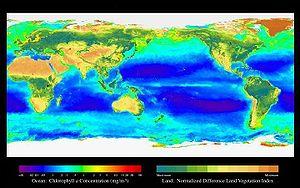
De nombreux systèmes de cartographie de la végétation ont été développés depuis l'antiquité, de plus en plus fins et précis depuis l'apparition de la phytosociologie.
L'eau agricole désigne l'eau utilisée à des fins d'agriculture, par opposition à l'eau domestique et à l'eau industrielle.
La pêche durable est l'application à la pêche des principes du développement durable ou soutenable tels que reconnus par la communauté internationale à Rio de Janeiro en juin 1992.